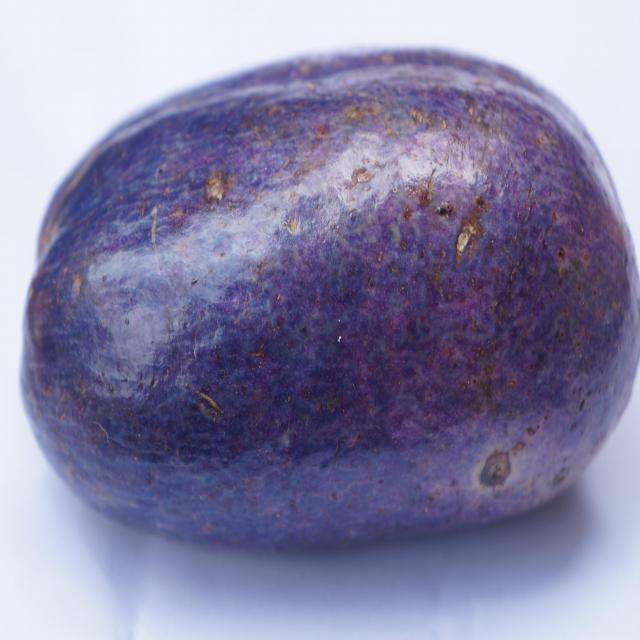
Plum grade: unaffected